Germany

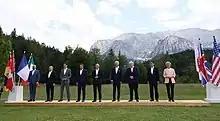
Germany hosted the 2022 G7 summit at Schloss Elmau in Bavaria.

Germany is the seventh-largest country in Europe. It borders Denmark to the north, Poland and the Czech Republic to the east, Austria and Switzerland to the south, and France, Luxembourg, Belgium, and the Netherlands to the west. Germany is also bordered by the North Sea and, at the north-northeast, by the Baltic Sea. German territory covers . Elevation ranges from the mountains of the Alps (highest point: the Zugspitze at ) in the south to the shores of the North Sea in the northwest and the Baltic Sea in the northeast. The forested uplands of central Germany and the lowlands of northern Germany (lowest point: in the municipality Neuendorf-Sachsenbande, Wilstermarsch at below sea level) are traversed by such major rivers as the Rhine, Danube and Elbe. Significant natural resources include iron ore, coal, potash, timber, lignite, uranium, copper, natural gas, salt, and nickel.